Robbery Alla Turca

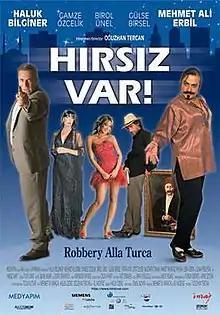
Theatrical poster

Robbery Alla Turca (Turkish title: "Hırsız Var!", meaning "There's a Thief!") is a 2005 Turkish comedy film directed by Oğuzhan Tercan.